Colgate Raiders football

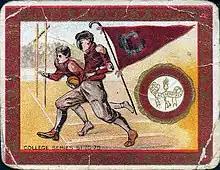
Colgate football team on a cigarette card by Turkish cigarettes company Murad (1910)

In 1915, Colgate recorded its 100th victory with a win over Army and also beat Yale on their way to a 5–1 finish. The following season, they compiled an 8–1 record, with the lone loss coming against Yale, 7–3.